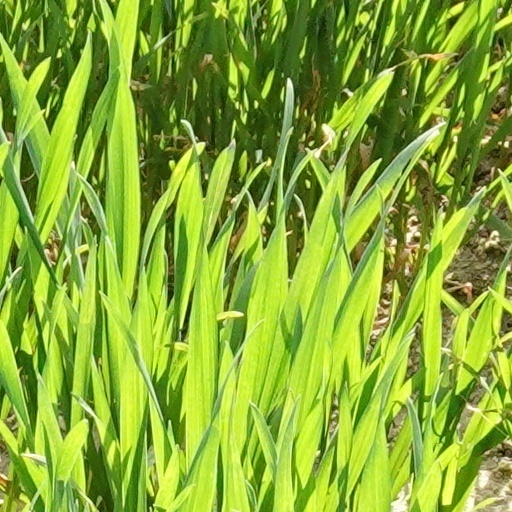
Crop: wheat